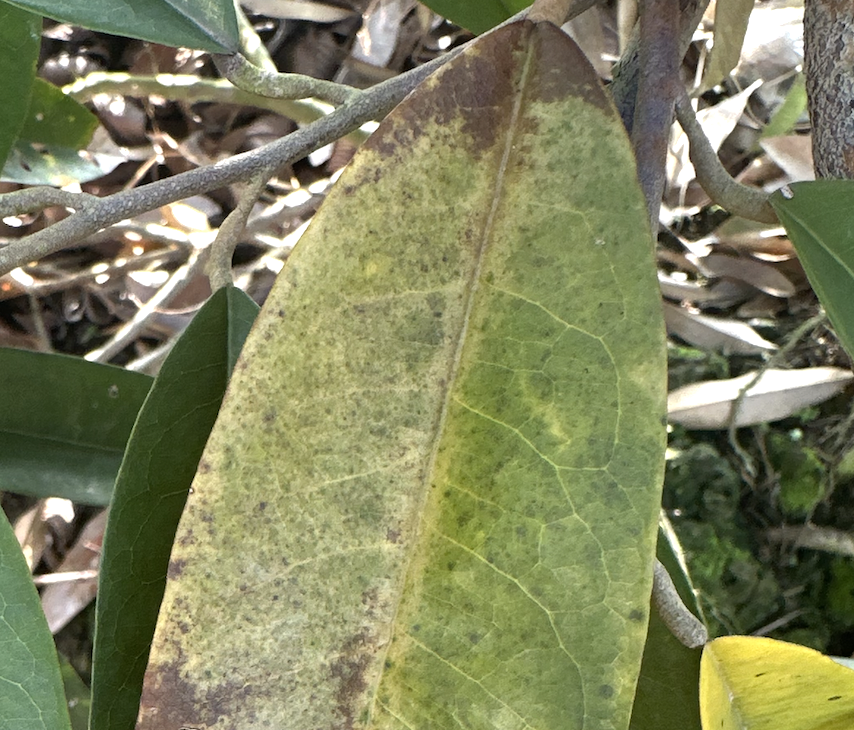
Label: sooty_mold